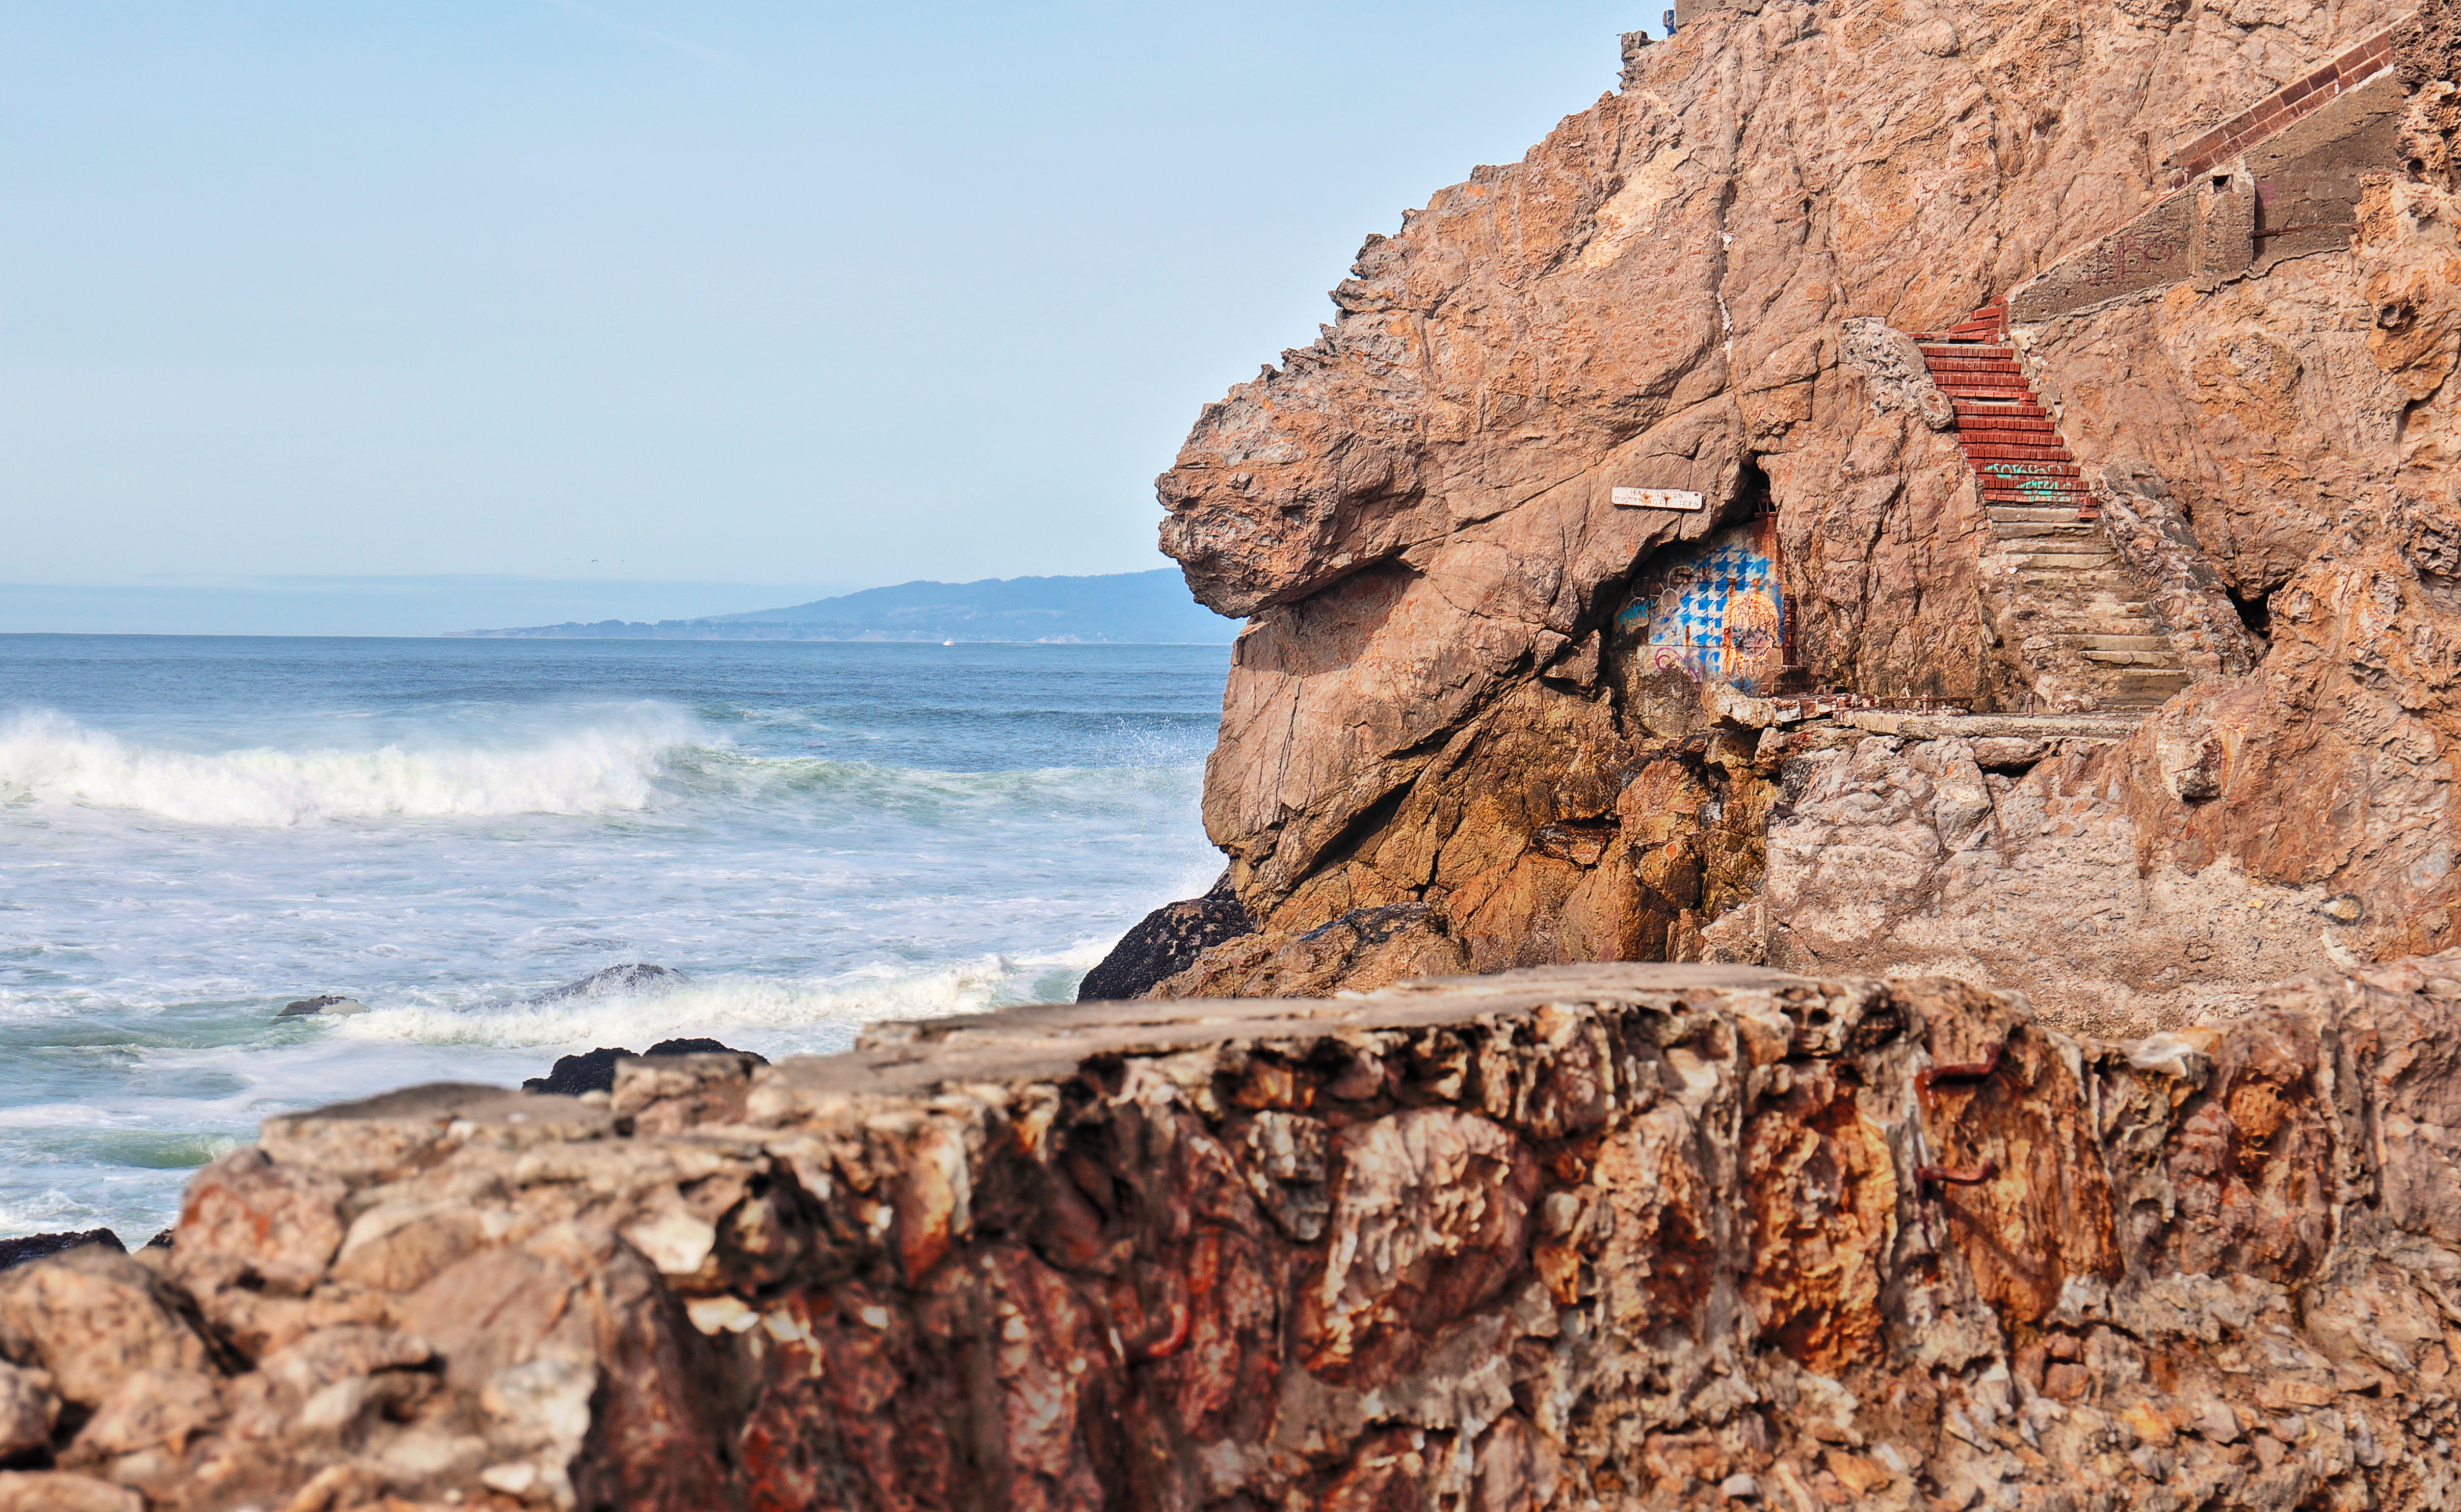
sea, coast, rock, sun, adventure, formation, cliff, green, scenic, blue, decay, ruin, tourism, terrain, material, hdr, sanfrancisco, geology, pacific, baths, cape, wadi